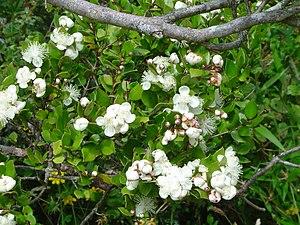
Le parc national Nahuel Huapi est un parc national situé en Patagonie en Argentine. Il s'étend sur 717 261 hectares répartis entre les provinces de Neuquén et de Río Negro.
L'arrayán, appelé aussi arrayán chileno, palo colorado, quetri ou temu, est une espèce d'arbre perennifolié de la famille des Myrtacées. Il pousse dans les forêts tempérées du Chili et de l'Argentine, particulièrement près des cours d'eau.
La Patagonie, également appelée « Le Grand Sud », désigne une région géographique appartenant au cône Sud située dans la partie méridionale de l'Amérique du Sud et partagée entre une partie chilienne à l'ouest et une partie argentine à l'est. La Patagonie comprend donc principalement le sud de l’Argentine et le sud du Chili, pour une superficie d'environ 800 000 kilomètres carrés. Ces deux régions, séparées par la cordillère des Andes, abritent des paysages contrastés de montagnes, de glaciers, de pampa, de forêts subpolaires, de littoraux, d'îles et d'archipels. Elles sont habitées depuis plus de dix mille ans par les Sud-Amérindiens, tels les Mapuches, et ont été décrites pour la première fois par l'Italien Antonio Pigafetta dans son récit, publié en 1525, de la première circumnavigation, une expédition entreprise par le navigateur portugais Fernand de Magellan et achevée, après la mort de celui-ci, par l'espagnol Juan Sebastián Elcano. Après une colonisation lente et difficile, une partie de la population autochtone aujourd'hui est métissée qu'on peut qualifier de « sudaméricano-européenne ».